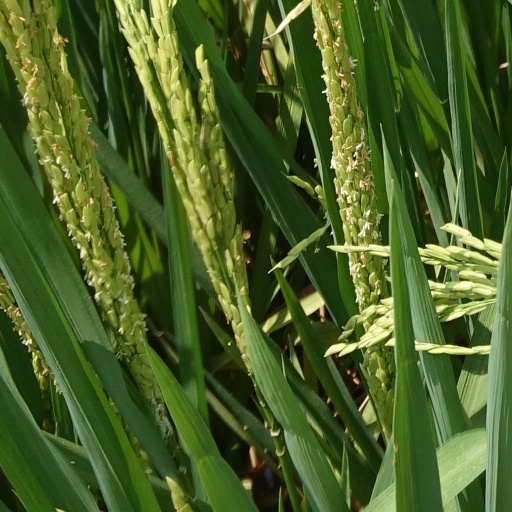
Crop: rice